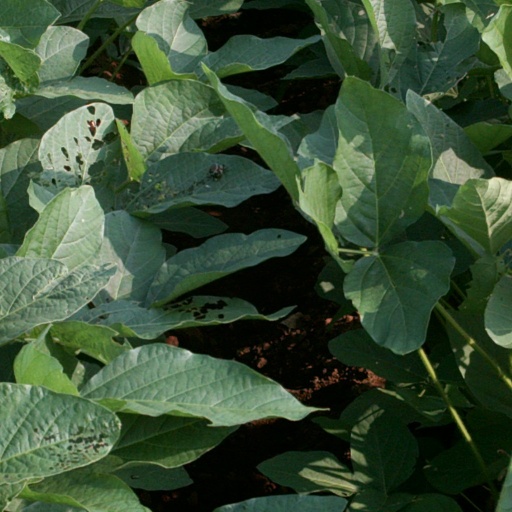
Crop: soybean